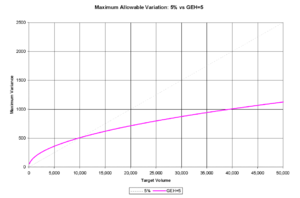
Le GEH est une formule utilisée en ingénierie du trafic pour comparer deux volumes de trafic.